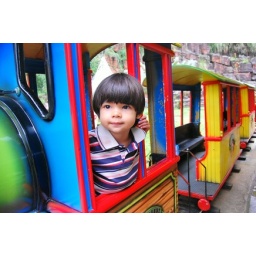
Little Jon imagines being the engineer of the colorful train at Safari Park in the mountains south of Jakarta.